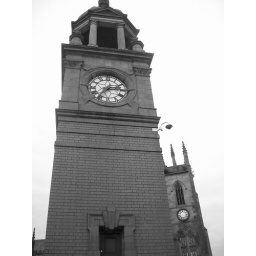
Bolton in black & white